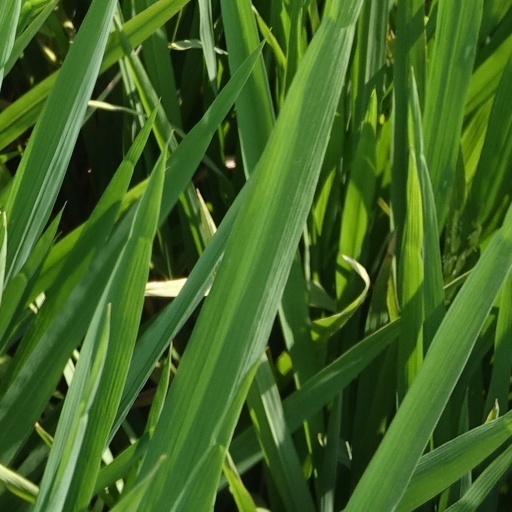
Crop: rice